Benny Greb

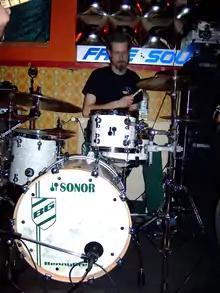
Greb in 2009

Benny Greb (born 13 June 1980 in Augsburg, West Germany) is a German drummer, singer and clinician. He started playing the drums at age six and began taking lessons at age twelve. He plays a large variety of music and can be seen playing rock with and The Ron Spielman Trio, jazz with The Benny Greb Brass Band and Sabri Tulug Tirpan, funk with Jerobeam, fusion with the NDR Big Band on their Frank Zappa Project, with 3erGezimmeR and Wayne Krantz, and acoustic punk with Strom & Wasser. He has also performed at the Modern Drummer Festival 2010 and at many clinics and drum festivals around the world. Greb is endorsed by Sonor Drums and has his signature snare, Remo Drum Heads, Vic Firth, and by Meinl Percussion. He developed with Meinl a signature line of Byzance Vintage Series cymbals including the "Sand Ride" and "Sand Hats," both known for their sandblasted finishes. In 2012, Meinl introduced new "Sand Crash" and "Sand Crash/Ride" cymbals to the Byzance Vintage lineup.